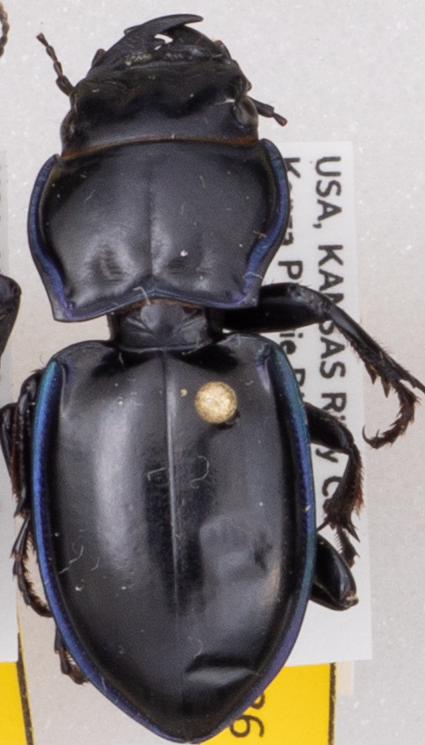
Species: Pasimachus elongatus
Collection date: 2020-06-15
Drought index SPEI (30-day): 0.142
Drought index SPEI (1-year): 1.038
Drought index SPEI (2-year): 1.69